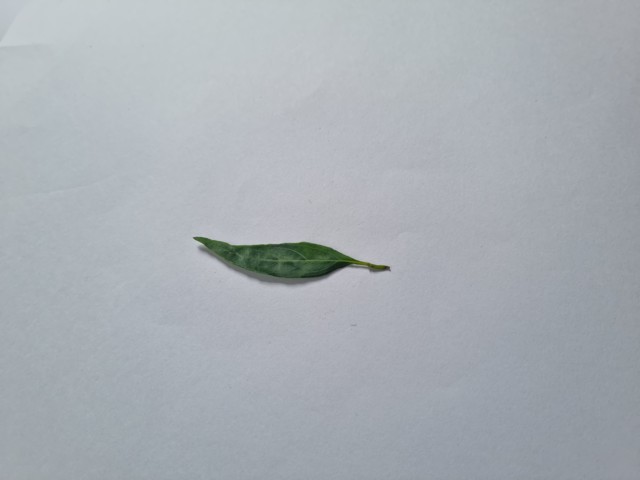
Plant: kalomegh